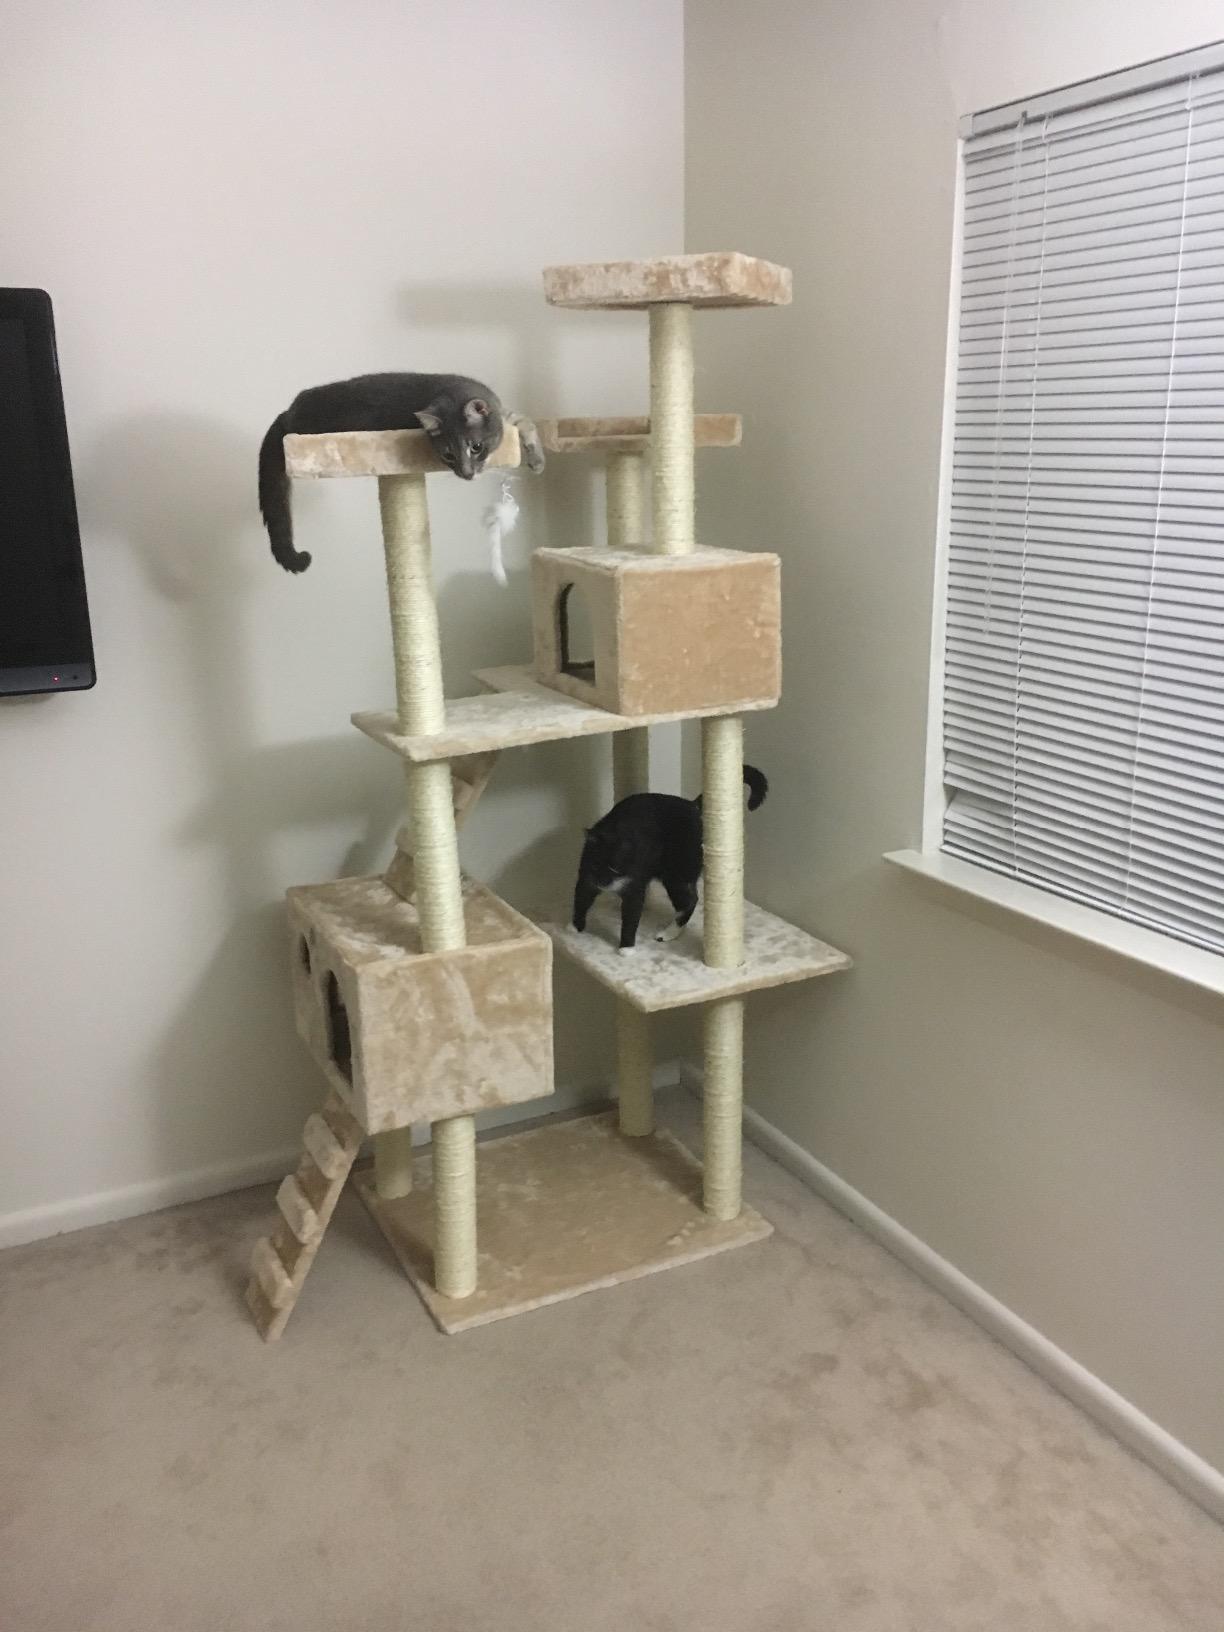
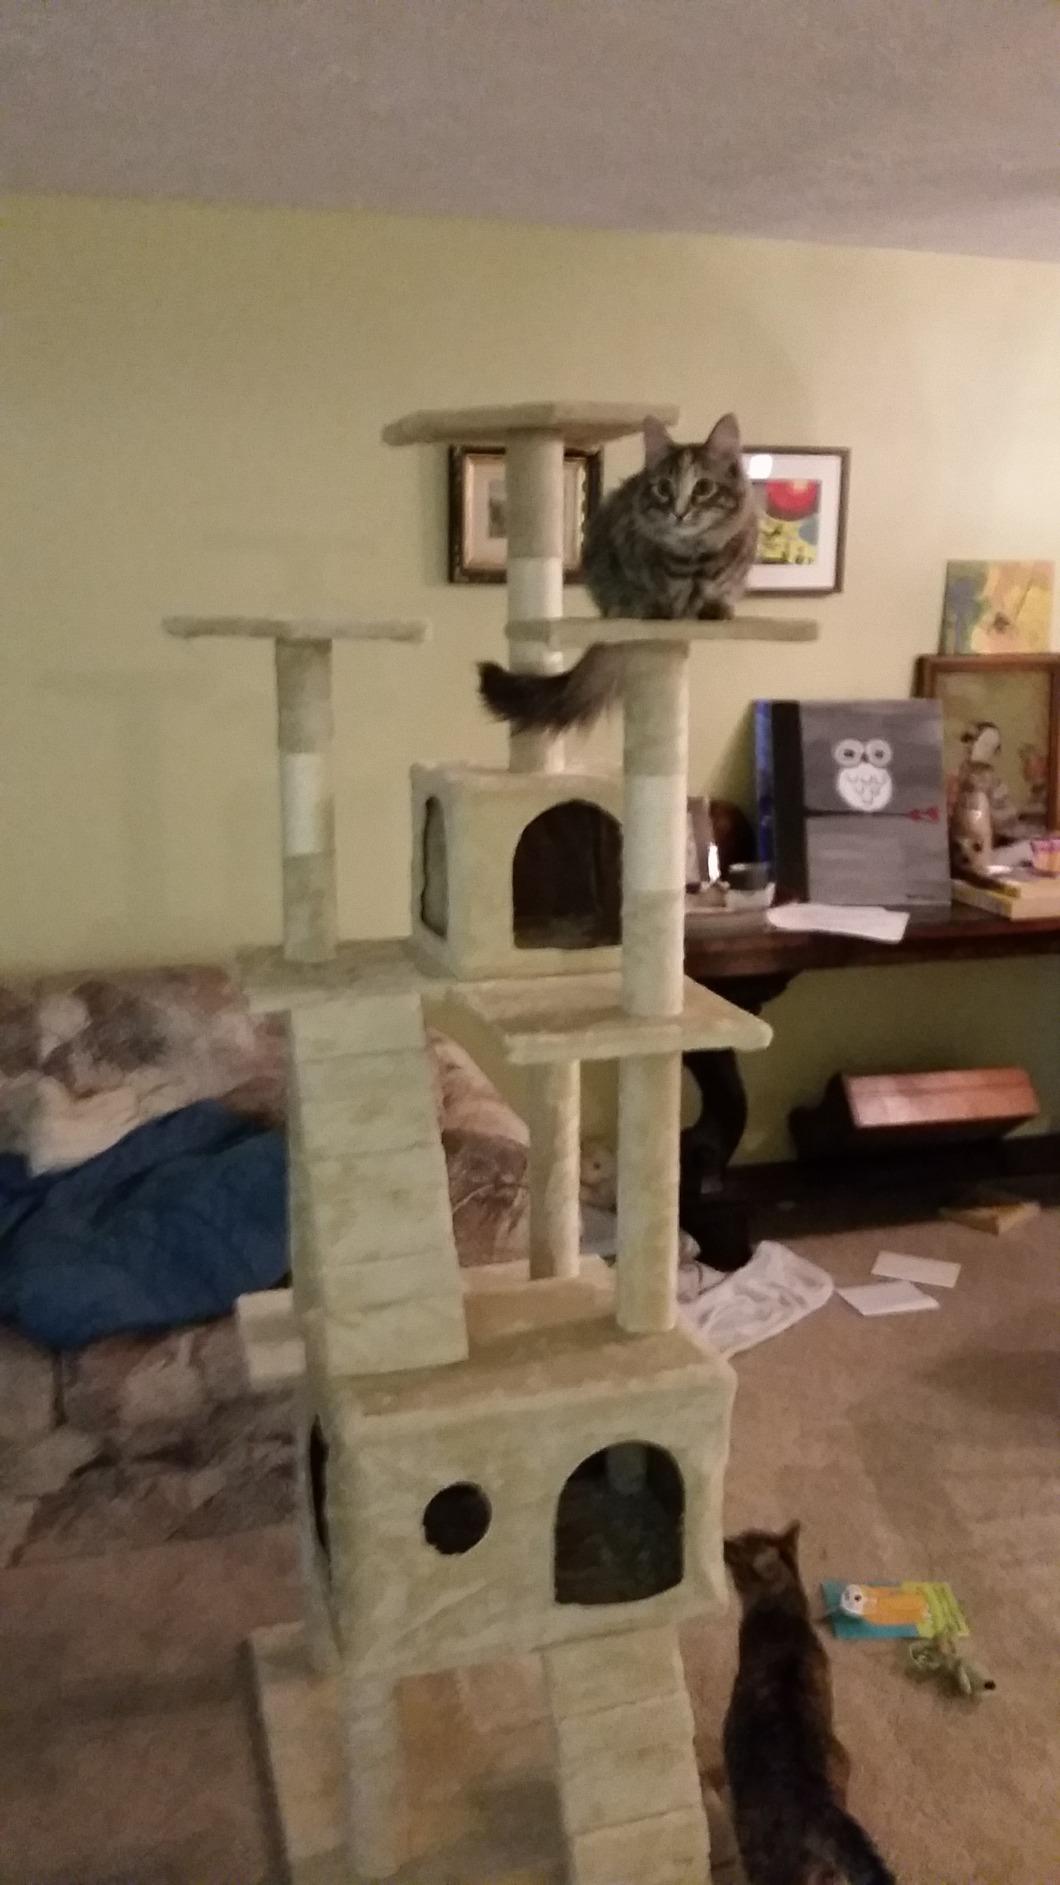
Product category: items_cat tree
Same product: yes